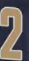
Number: 2